Cox School of Business

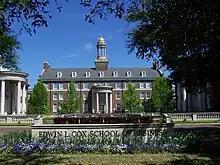
Main building of the Cox School of Business

Its current Dean is Todd Milbourn. Additionally, it offers many business education programs including full-time MBA, its largest program, BBA, MBA Professional (Part-Time), Executive MBA, Master of Science in Management, Master of Science in Business Analytics and non-degree Executive Education. It is home to the Caruth Institute for Entrepreneurship, Business Leadership Center (BLC), Maguire Energy Institute, and American Airlines Global Leadership Program (AAGLP) as well as an Associate Board Executive Mentoring Program. It has an international alumni network with chapters in more than twenty countries.